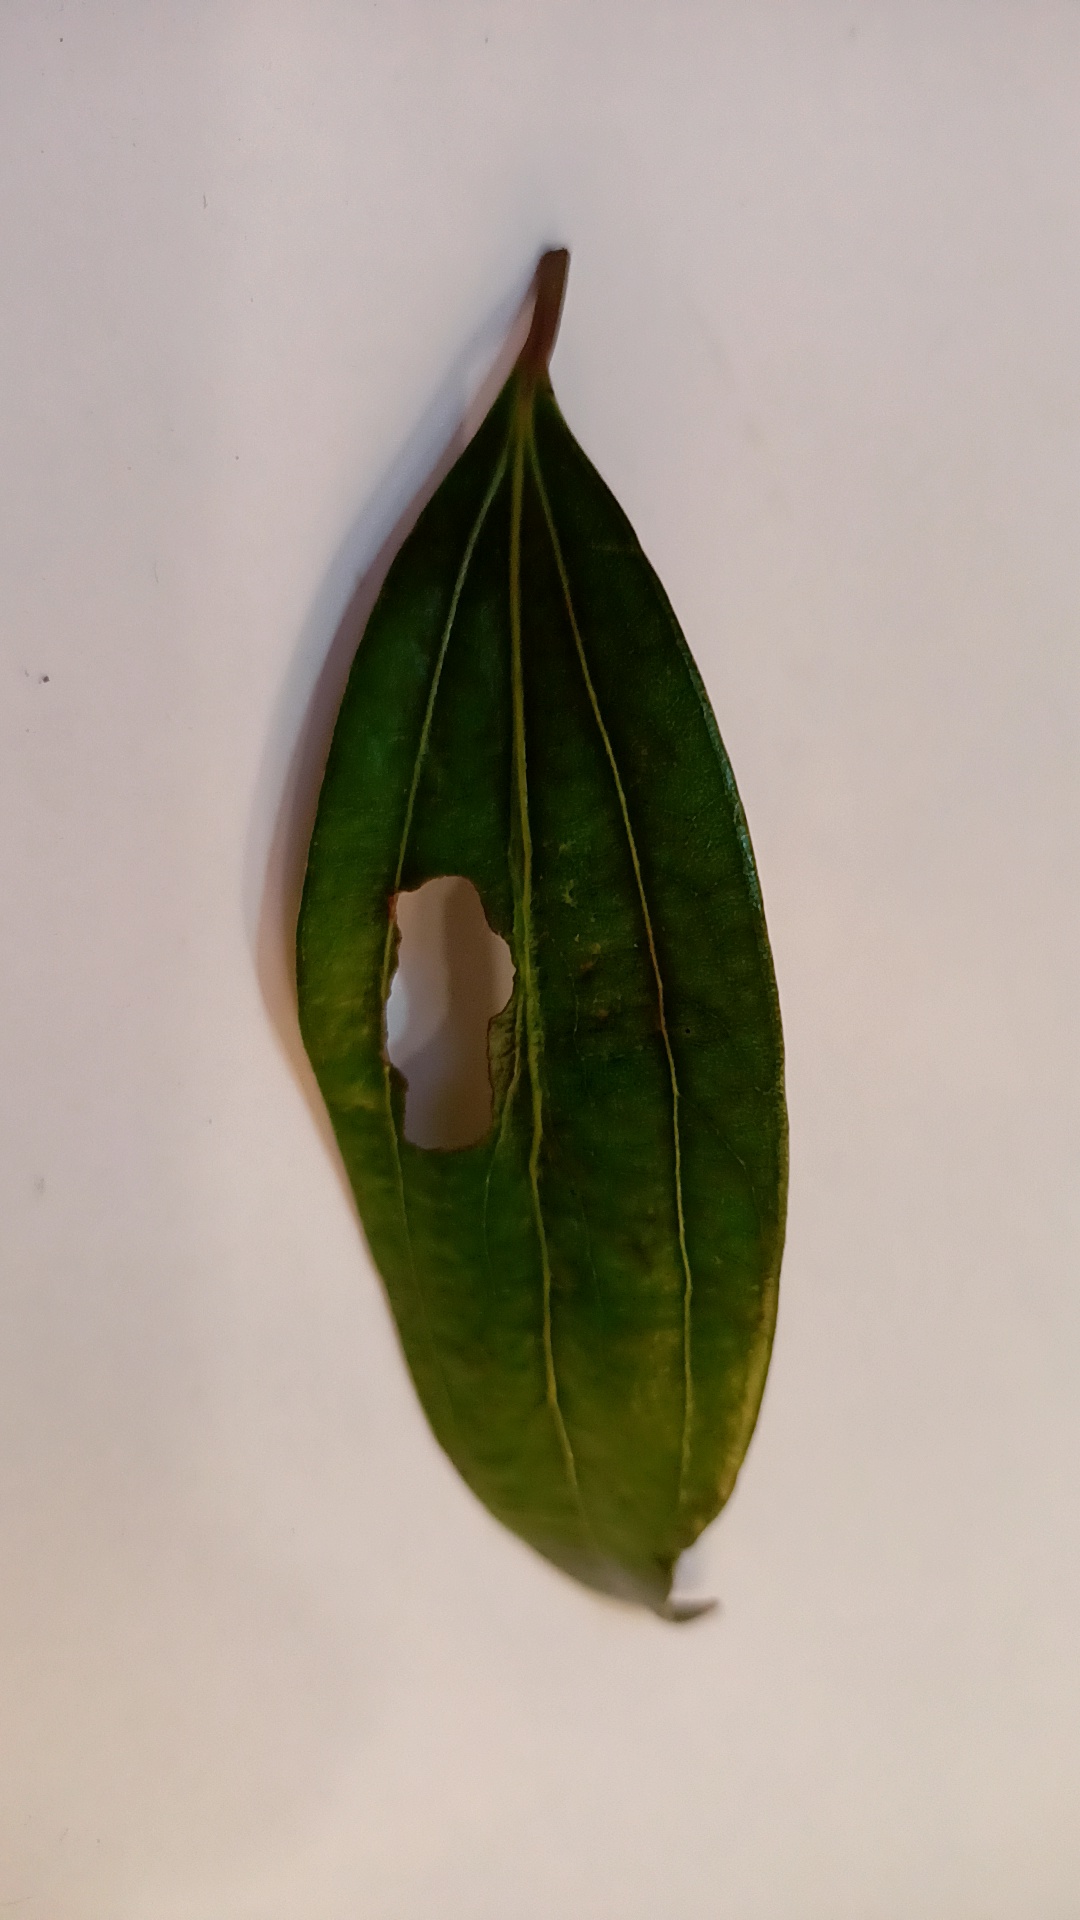
Label: Disease